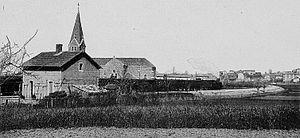
Dictionnaire illustré des communes du département du Rhône. Tome 1 / par MM. E. de Rolland et D. Clouzet.
Fleurieu-sur-Saône est une commune française située dans la métropole de Lyon, en région Auvergne-Rhône-Alpes.